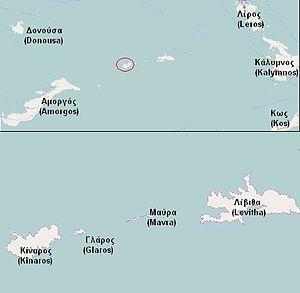
Kínaros est une île grecque située en mer Égée, à l'ouest de Kalymnos et de Leros et à l'est d'Amorgos.